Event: Ecuador Earthquake
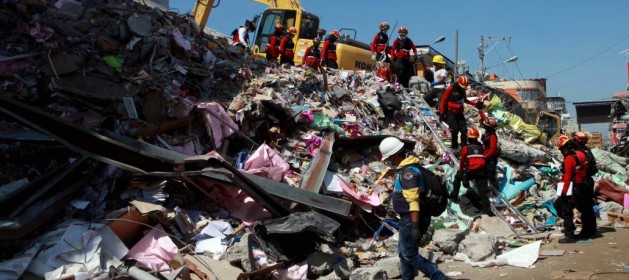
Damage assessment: damage